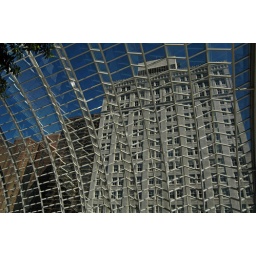
Looking north through the amazing glass roof above the Kimmel Center roof garden.